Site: brandenburg
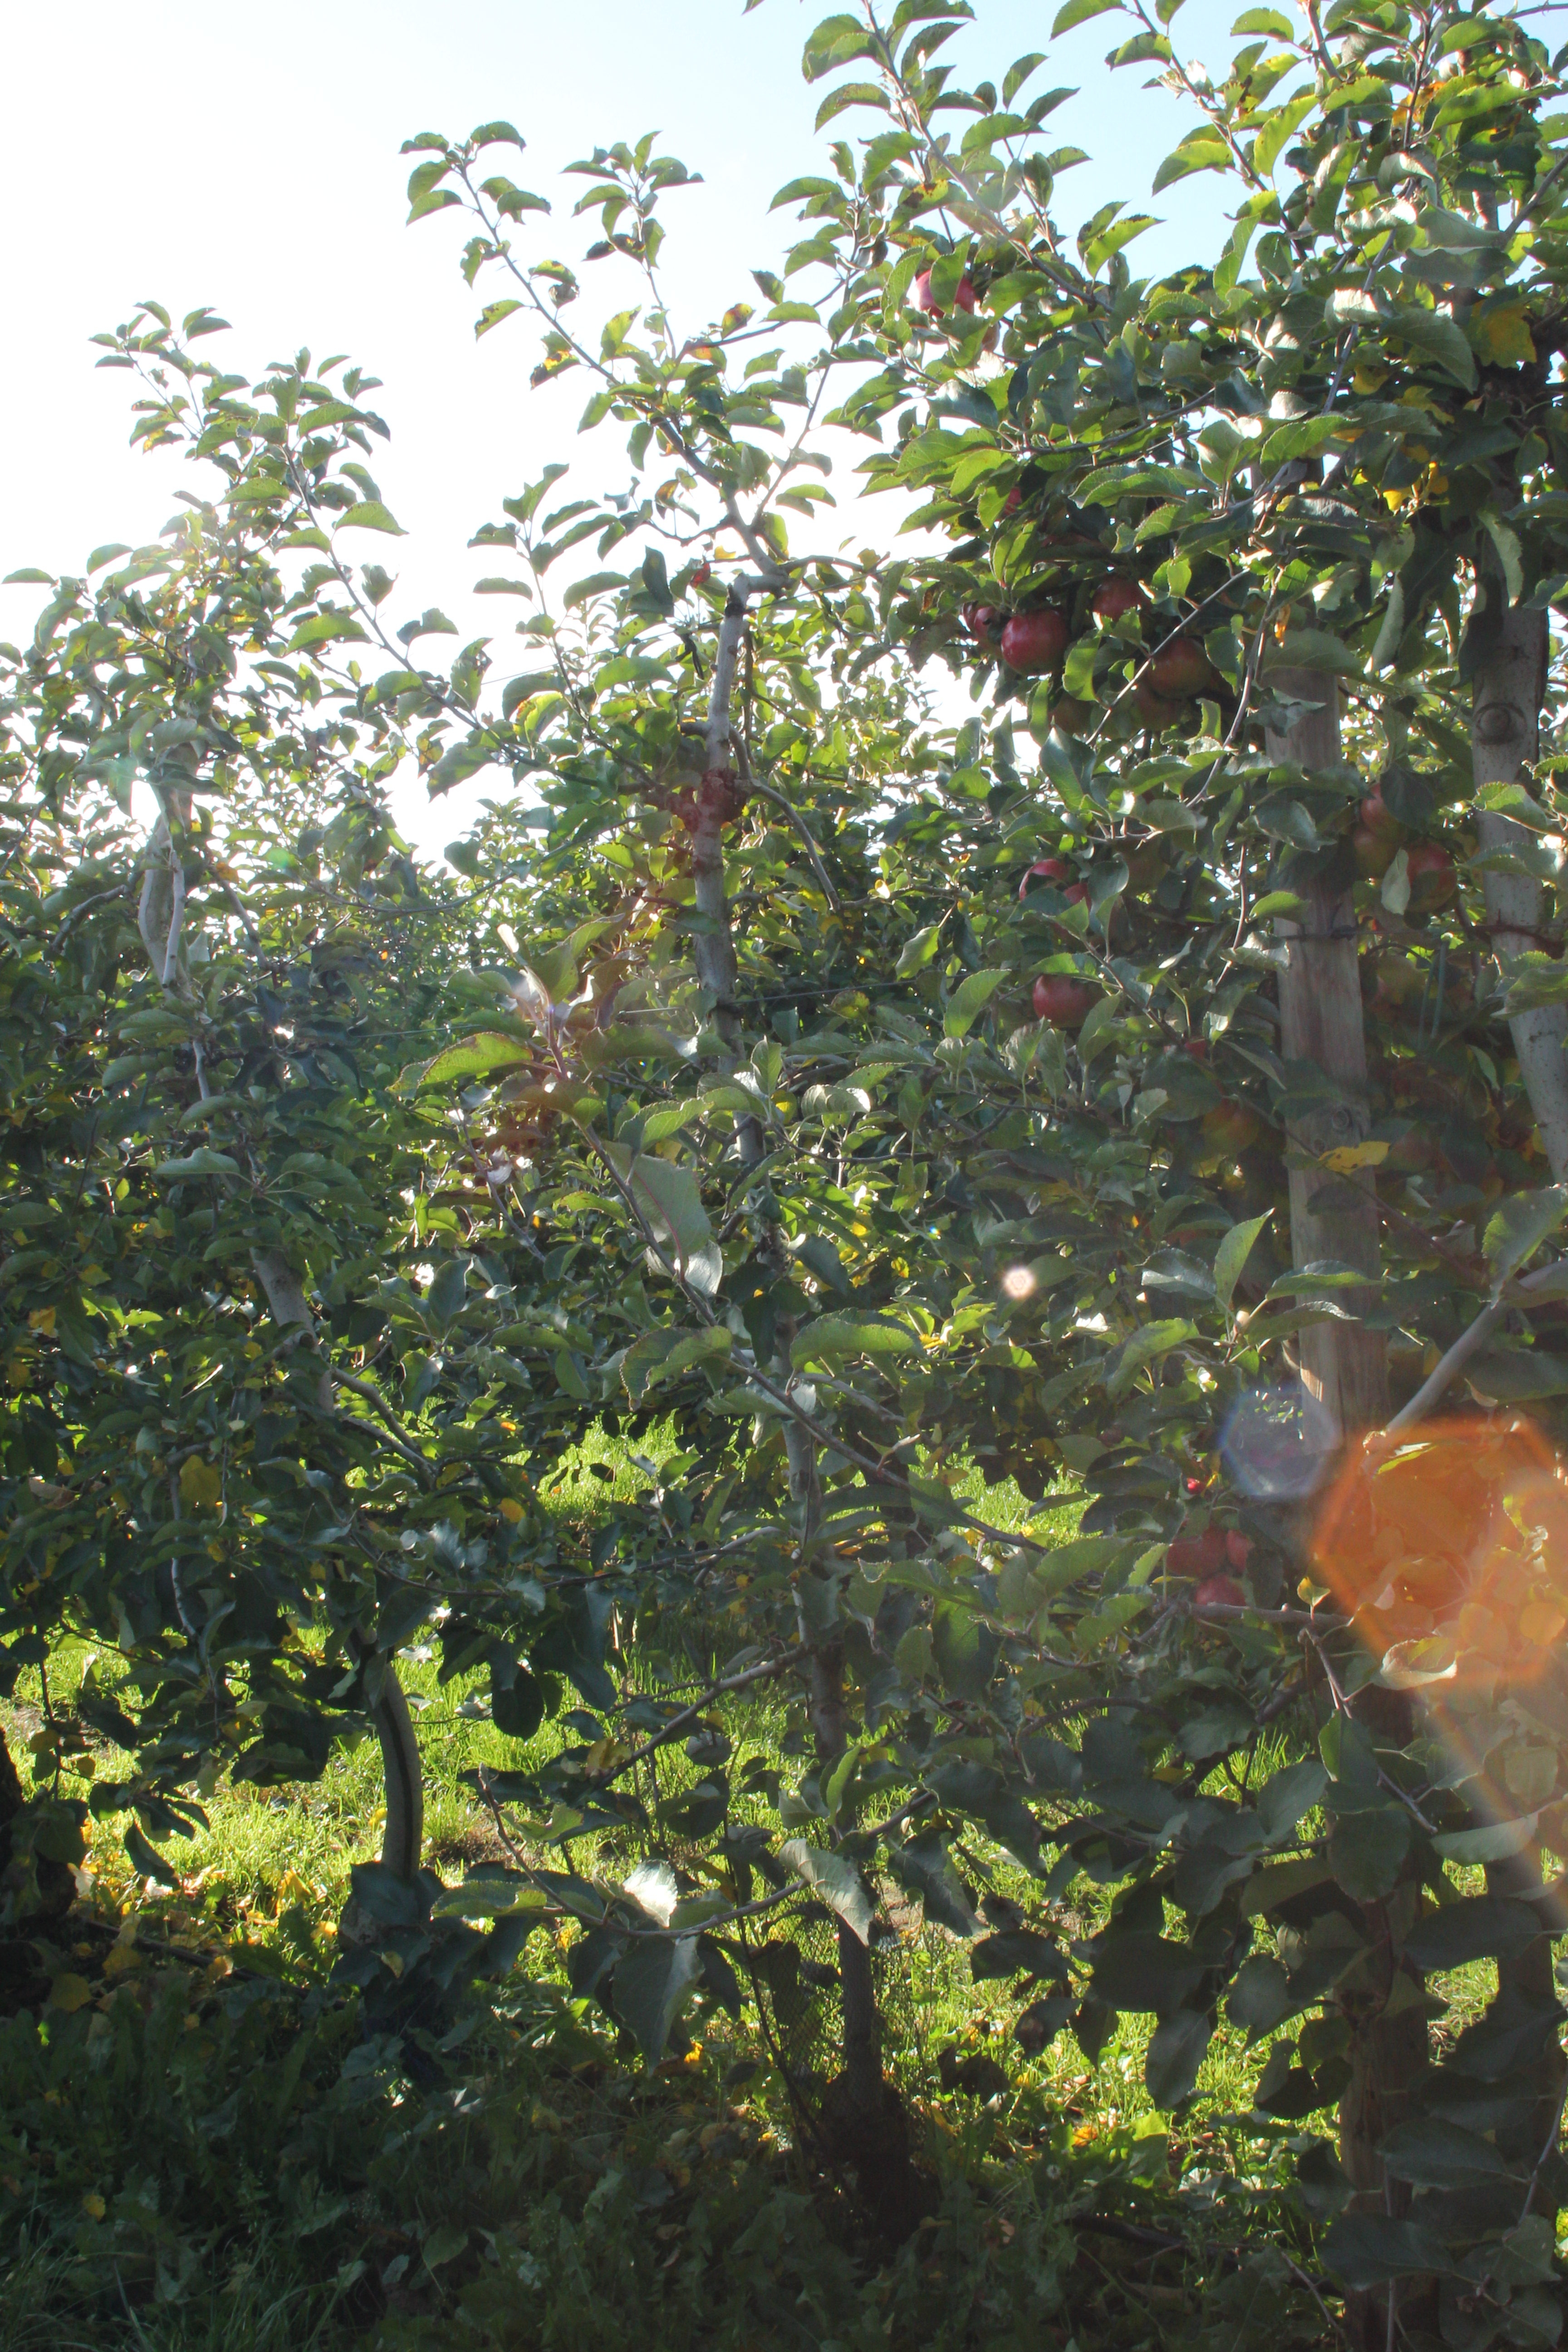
Growth stage (BBCH 91): Senescence, beginning of dormancy